3rd Ranger Battalion

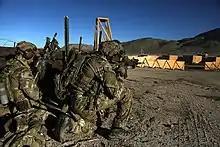
Rangers from Delta Company, 3rd Battalion assault a town during a live-fire exercise at Fort Irwin,CA, Feb. 24, 2015.

On 18 April 2010, ISOF troops, supported by US troops, carried out a night-time raid on a terrorist safe house near Tikrit in Iraq. The ISOF killed Abu Ayyub al-Masri and Abu Omar al-Baghdadi, the two leaders of ISI; 16 others were also arrested. A US UH-60 Blackhawk helicopter supporting the mission was shot down, killing a Ranger NCO from 3/75th and wounding the aircrew.